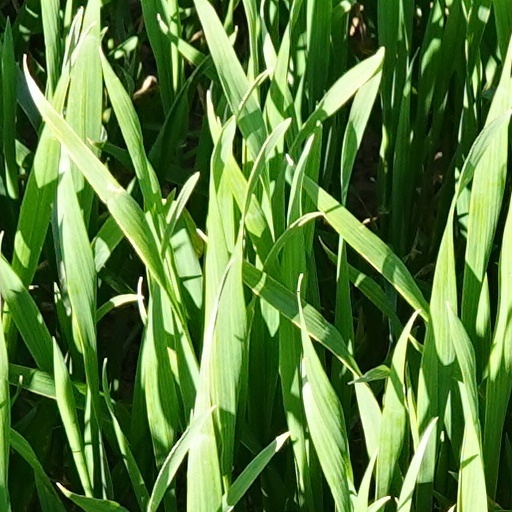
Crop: wheat